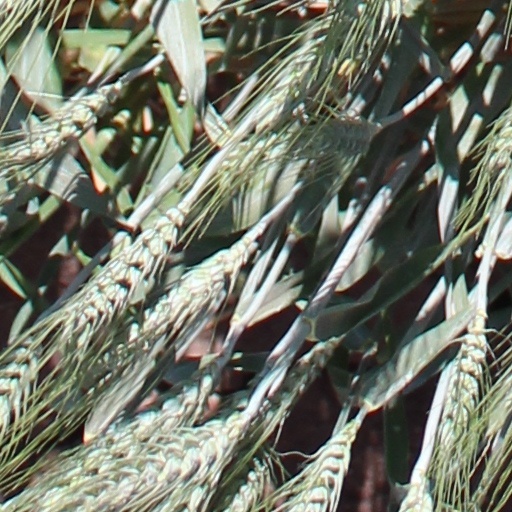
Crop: wheat